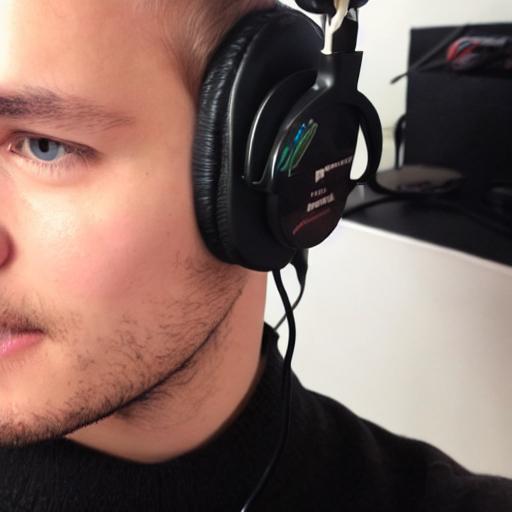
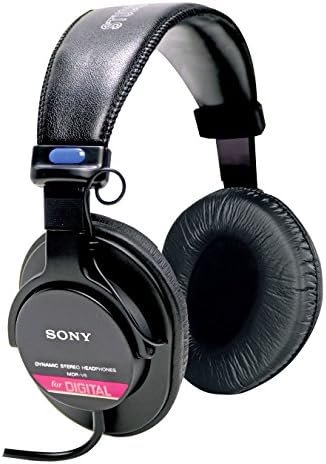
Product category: headphones
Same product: no